Assassination Nation

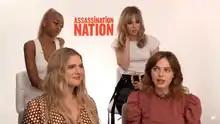
Abra, Suki Waterhouse, Hari Nef and Odessa Young in 2018.

In October 2016, Matthew Malek and Anita Gou launched the independent label Foxtail Entertainment, with the duo announcing Sam Levinson's "Assassination Nation " as their first project; David S. Goyer and Kevin Turen joined them to produce the film. It is also produced by Bron Studios and Phantom Four Films, in association with Creative Wealth Media Finance.